Jamuna Sen

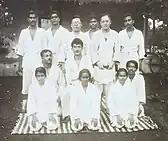

In 1929 Tagore invited Jiu Jitsu teacher Shinzo Takagaki from Japan to visit Santiniketan. With a teacher free from social restrictions, Tagore encouraged both men and women to learn the ancient martial art, and Jamuna, along with her compatriots Amita Sen, Nivedita Bose (née Ghosh), was one of the students. Bearing testament to the progressive ideas of Tagore and Santiniketan, they even performed Jiu Jitsu at New Empire in Kolkata.